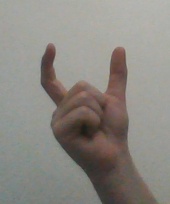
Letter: nun